Noxontown

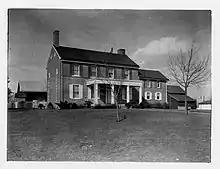
Noxon House, date unknown, <a href="https%3A//archives.delaware.gov/exhibits/photograph/hpe/middletown/index.shtml">Delaware State Archives

The -story frame mill predates the house. It measures 30 feet by 40 feet and has a metal roof. Noxontown was an important trading and milling center throughout the Colonial period. The mill was in operation as a merchant mill until 1855 and thereafter solely as a custom mill.